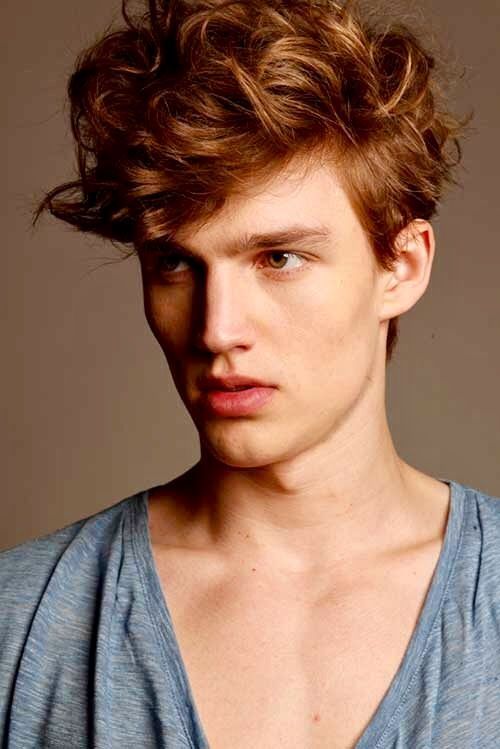
Label: Colored